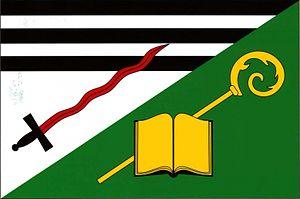
Medlice est une commune du district de Znojmo, dans la région de Moravie-du-Sud, en République tchèque. Sa population s'élevait à 168 habitants en 2019.